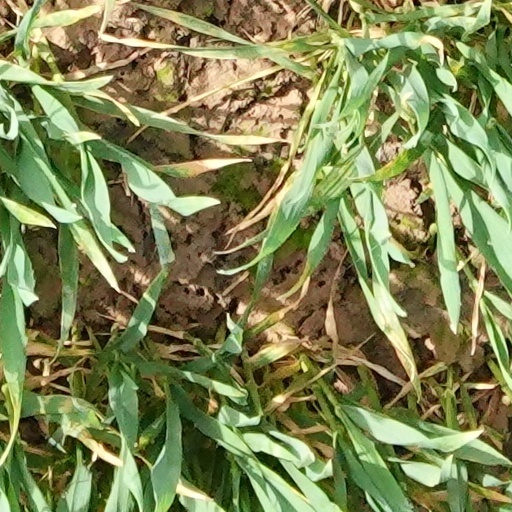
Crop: wheat